Legend of the Lost

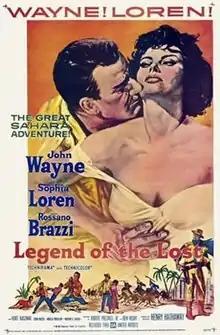
1957 movie poster

Legend of the Lost is a 1957 Italian-American adventure film produced and directed by Henry Hathaway, shot in Technirama and Technicolor by Jack Cardiff, and starring John Wayne, Sophia Loren, and Rossano Brazzi. The location shooting for the film took place near Tripoli, Libya.